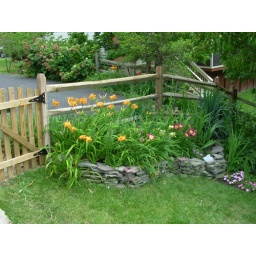
flowers cascade over the rock wall all summer long